George Gogotsi

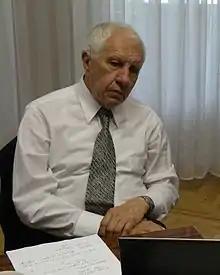
Professor George Gogotsi

Geо́rge Antо́novych Gogо́tsi (born August 2, 1930, Kyiv, Ukrainian SSR) is a soviet Ukrainian scientist, professor of solid mechanics, doctor of science, and leading researcher of the Pisarenko Institute for Problems of Strength of the National Academy of Sciences of Ukraine.